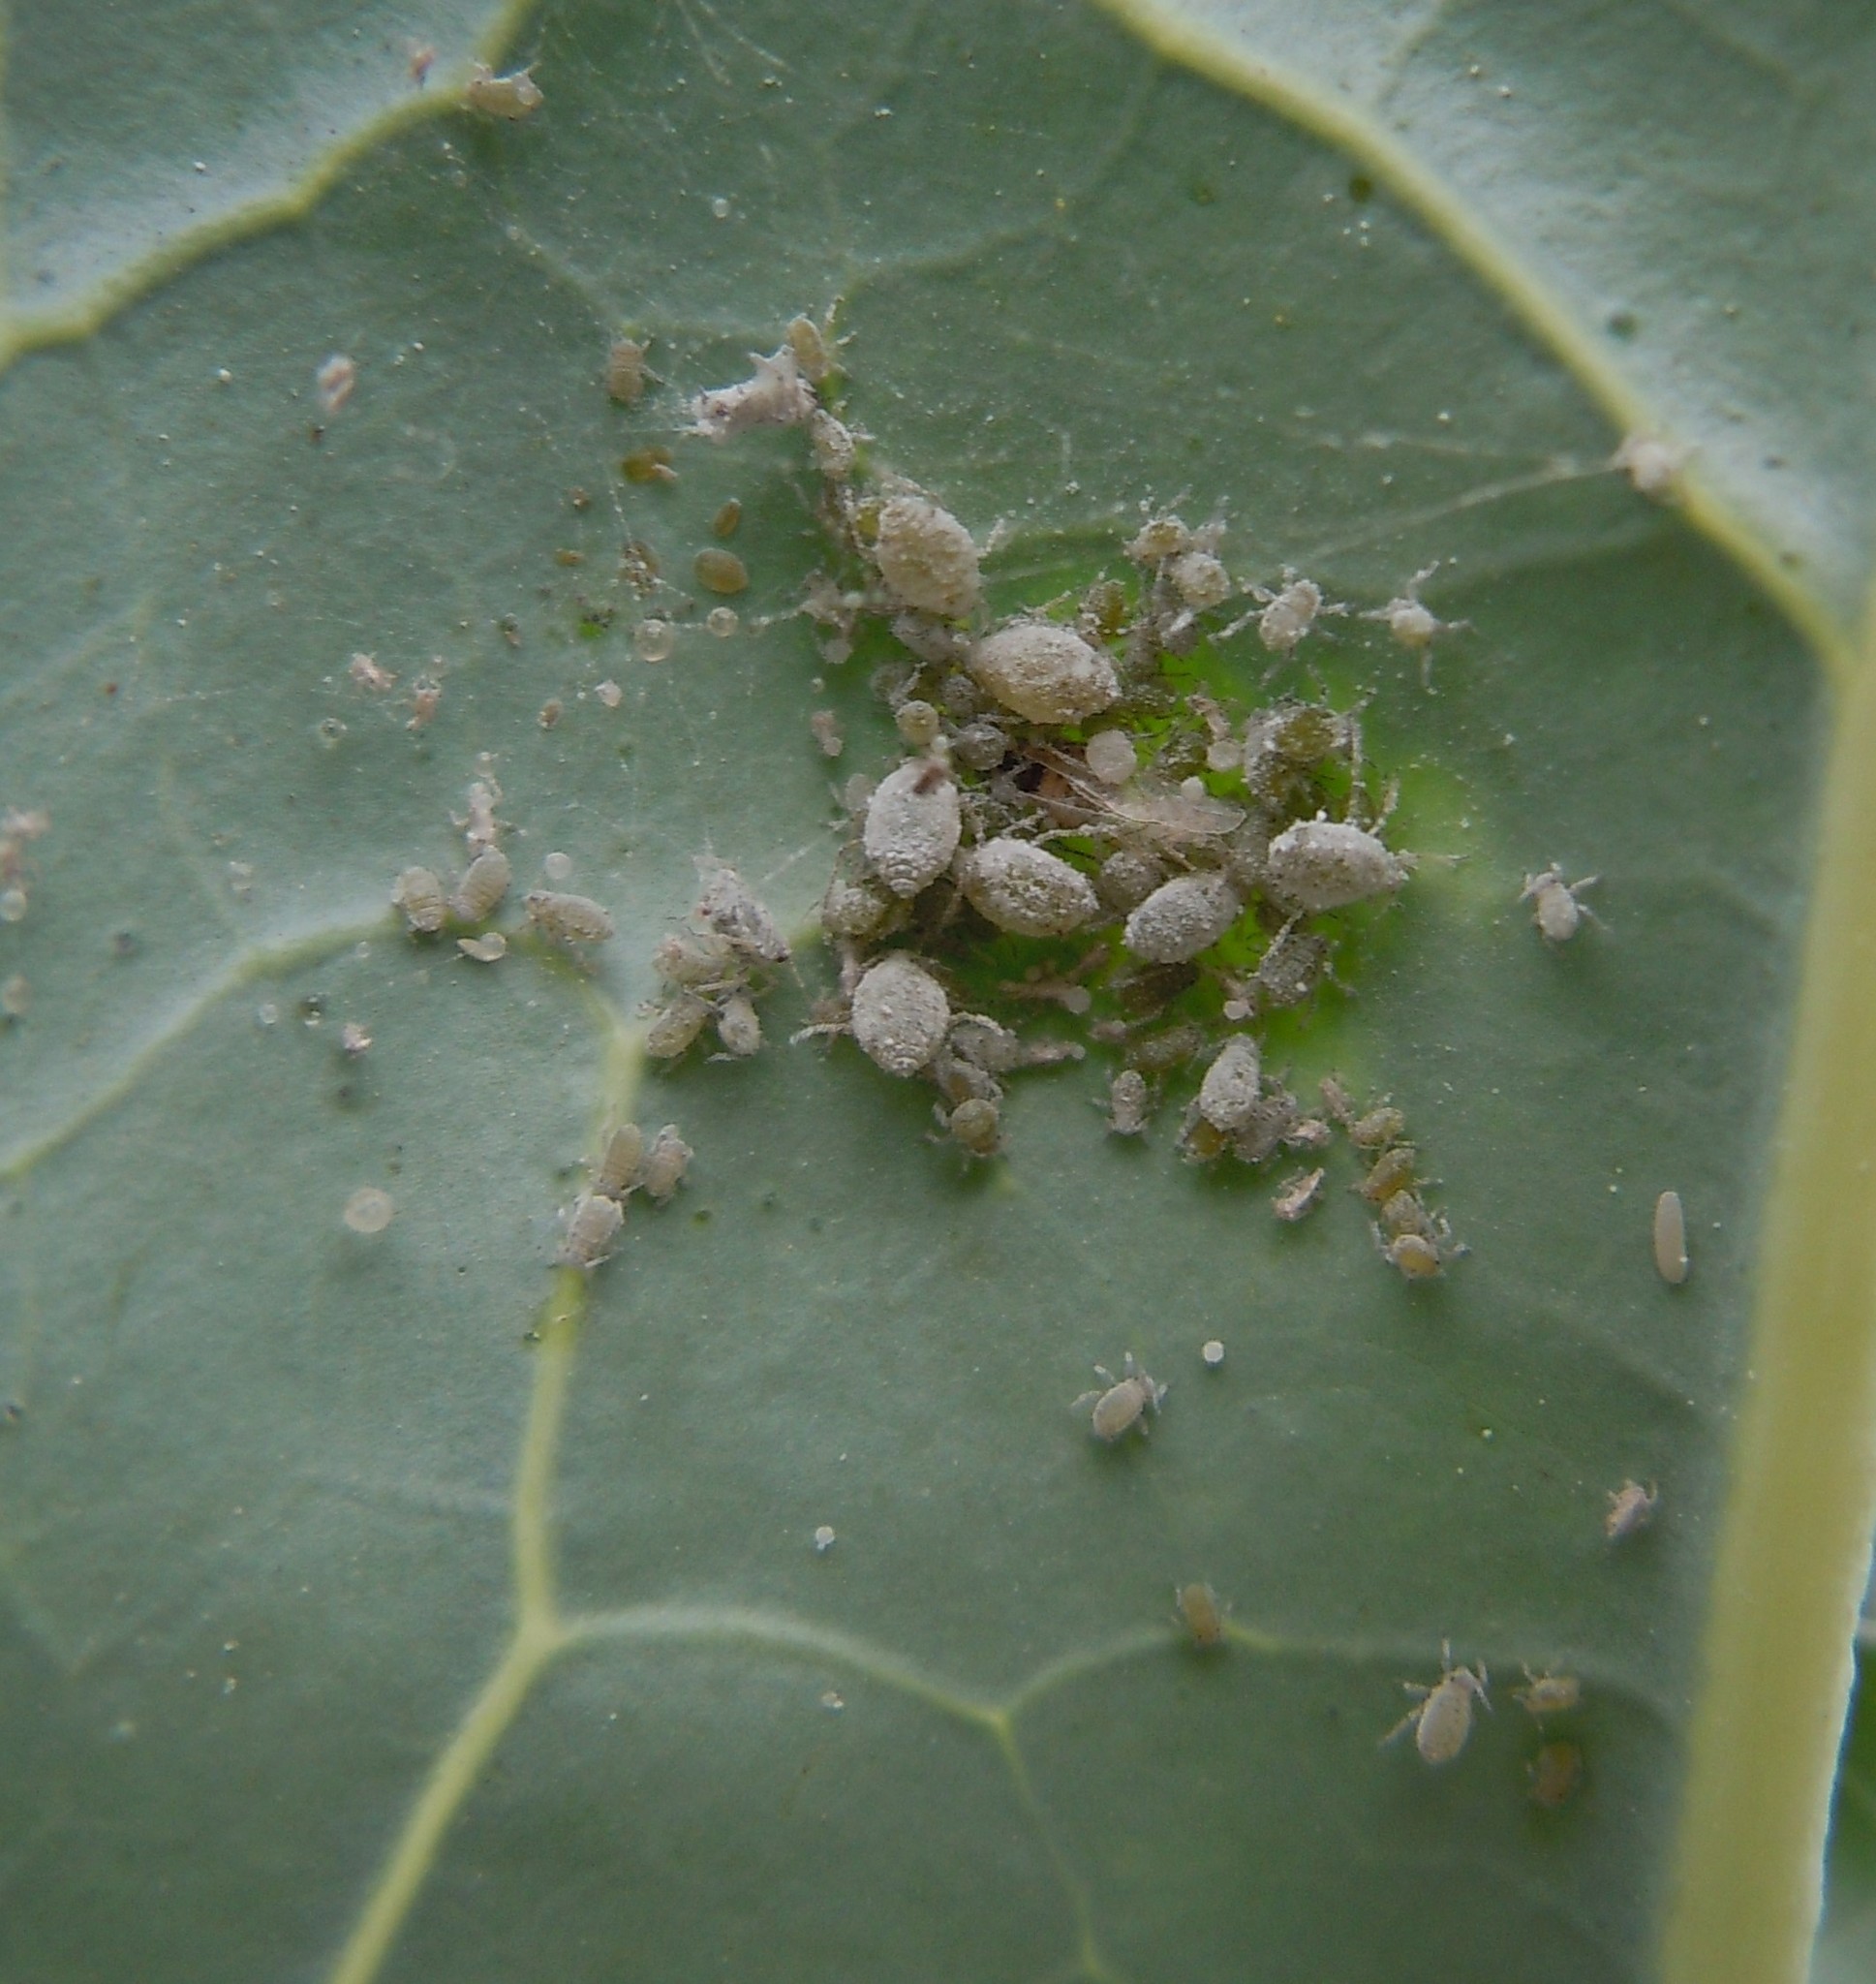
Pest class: cabbage_aphid